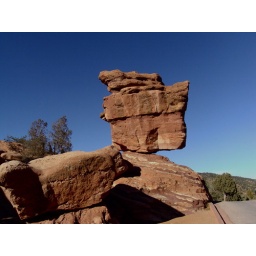
The Balanced Rock in the Garden of the Gods, Colorado Springs. The area is noted for its red sand stone outcrops.